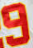
Number: 9